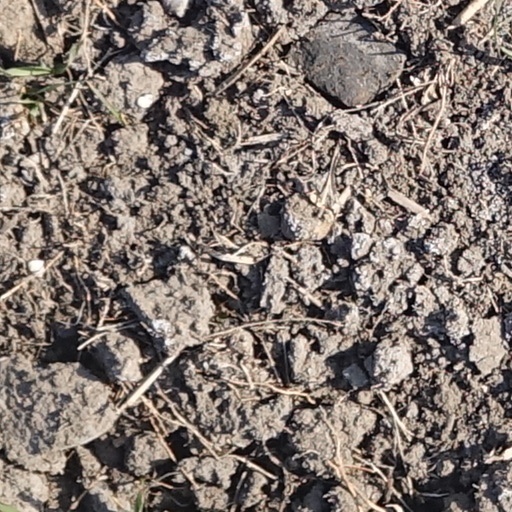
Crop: wheat